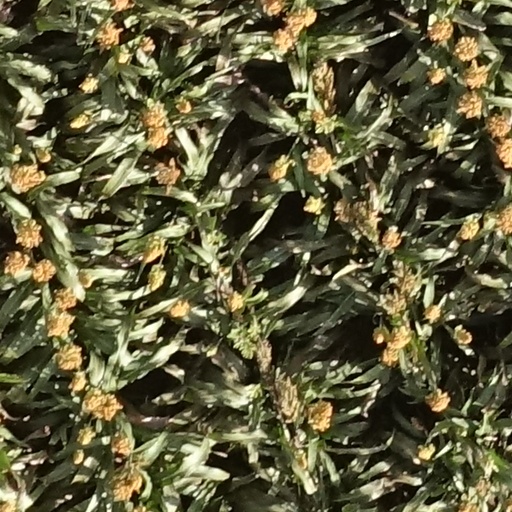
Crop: sorghum